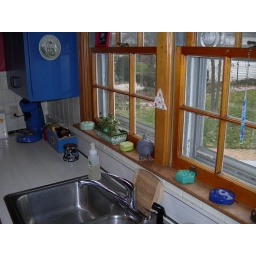
View over kitchen sink